Monastery of la Murta

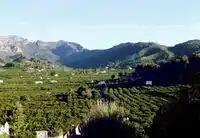
The Valley of la Murta, in Alzira.

In 568, under the reign of Liuvigild, San Donato and his hermits who had fled from Africa founded in the Valley, then called Valley of "Miralles', a servetano monastery. The Arab invasion in 711 left him devastated and the hermits were dispersed, the founder dying and being buried in the monastery. However its origins are documented in the manuscript 1773 of the father J.B. Morera, scholar of the archive of the monastery, from the fourteenth, when Arnau de Serra alcireno Knight, Lord of the lands of La Murta, authorization of the King Peter IV of Aragon, donated them to a group of hermits established on the Valley with the condition of founding a religious community.